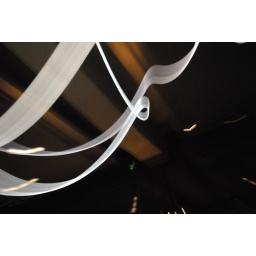
white lights in the sky